Sebastian Kuntschik

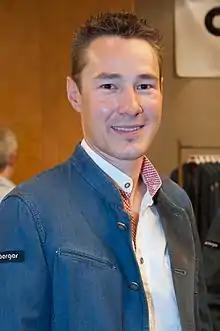
Sebastian Kuntschik in 2016

Sebastian Kuntschik (born 23 September 1988) is an Austrian sports shooter. He competed in the men's skeet event at the 2016 Summer Olympics.